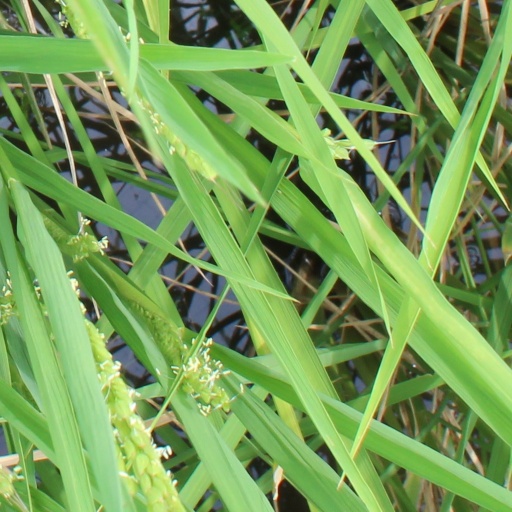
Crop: rice